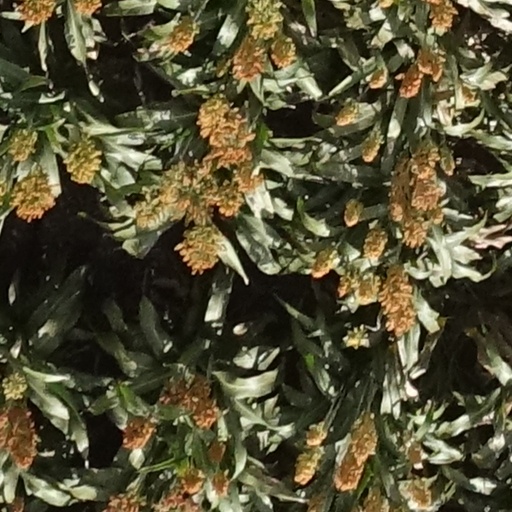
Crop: sorghum